Pundit Beacon

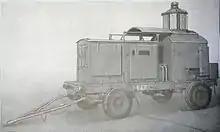
Aerial Lighthouse trailer, showing the shutters around the lamp house

The beacons were trailer-mounted. The beacon light itself consisted of eight 400 watt red neon tubes mounted in a glass pyramid lamp house. They were powered by a 16.9 bhp Coventry Climax petrol engine-generator set driving a set of eight induction coils to produce the high voltage needed by the neon tubes. The complete engine-generator, Morse code sequencer and lamp house was carried on the trailer. In transit, the lamp house was carried on the rear of the generator housing to reduce overall height, then put in place once on site.